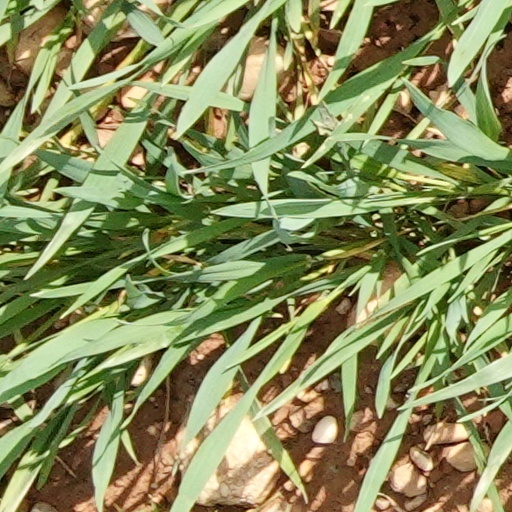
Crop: wheat